Richard Beck (rugby union)

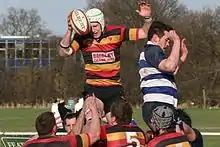
Beck in action for Harrogate

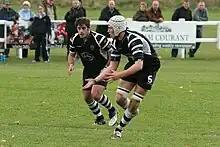
Otley v Tynedale

Beck started playing rugby at the age of five for Roundhegians RFC. He later played amateur rugby at Leodensians RUFC in Leeds. Beck joined Leeds Carnegie (then Leeds Tykes) Academy in 2006 while still at Leeds Grammar School.